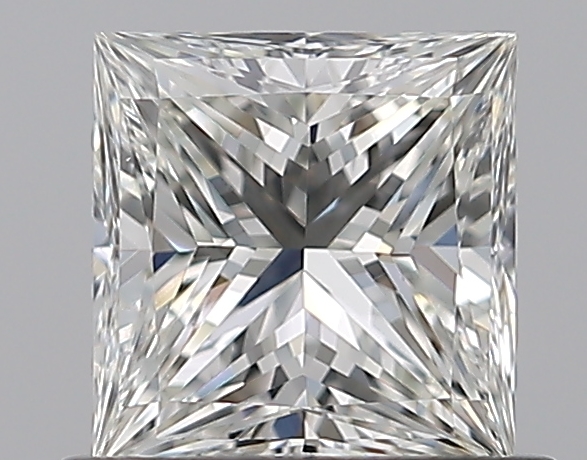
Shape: princess
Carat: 0.71
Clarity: VS1
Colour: I
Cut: EX
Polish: EX
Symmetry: VG
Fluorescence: N
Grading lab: GIA
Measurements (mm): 5.12 x 4.98 x 3.53